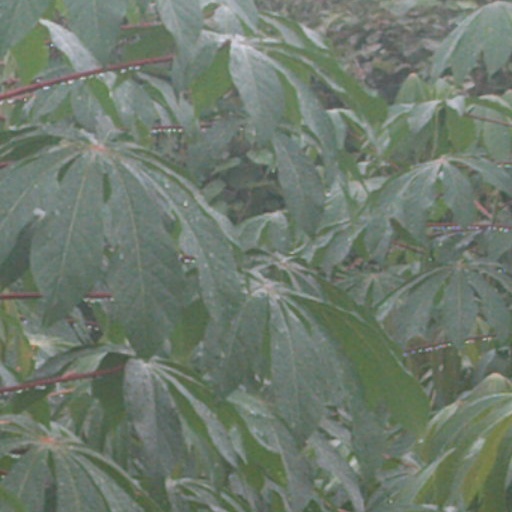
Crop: cassava